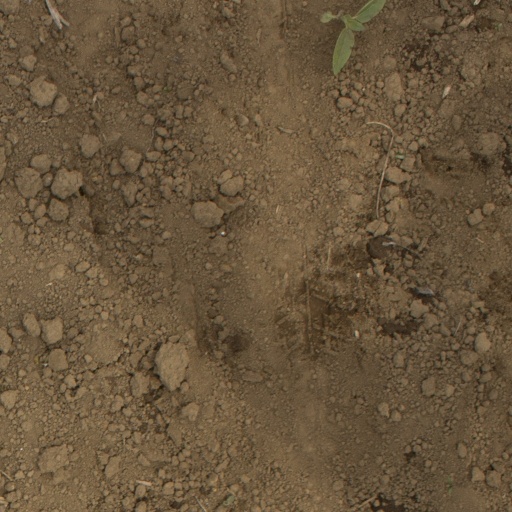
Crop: Jerusalem artichoke